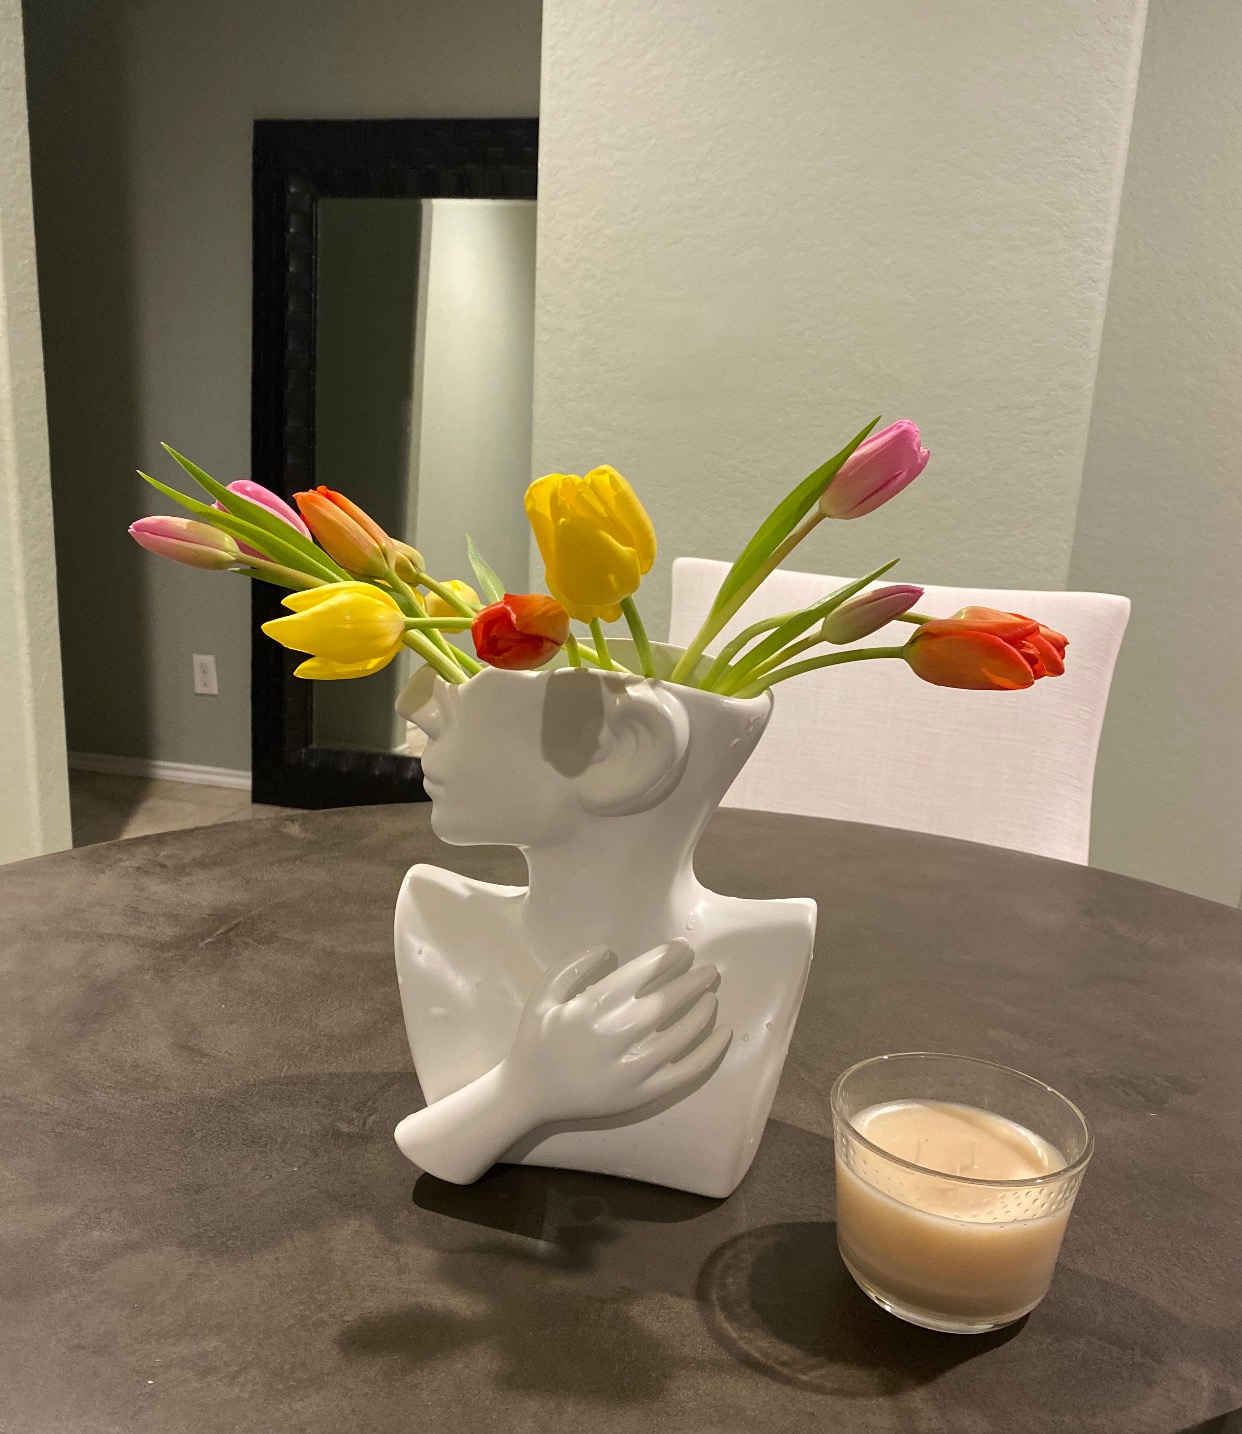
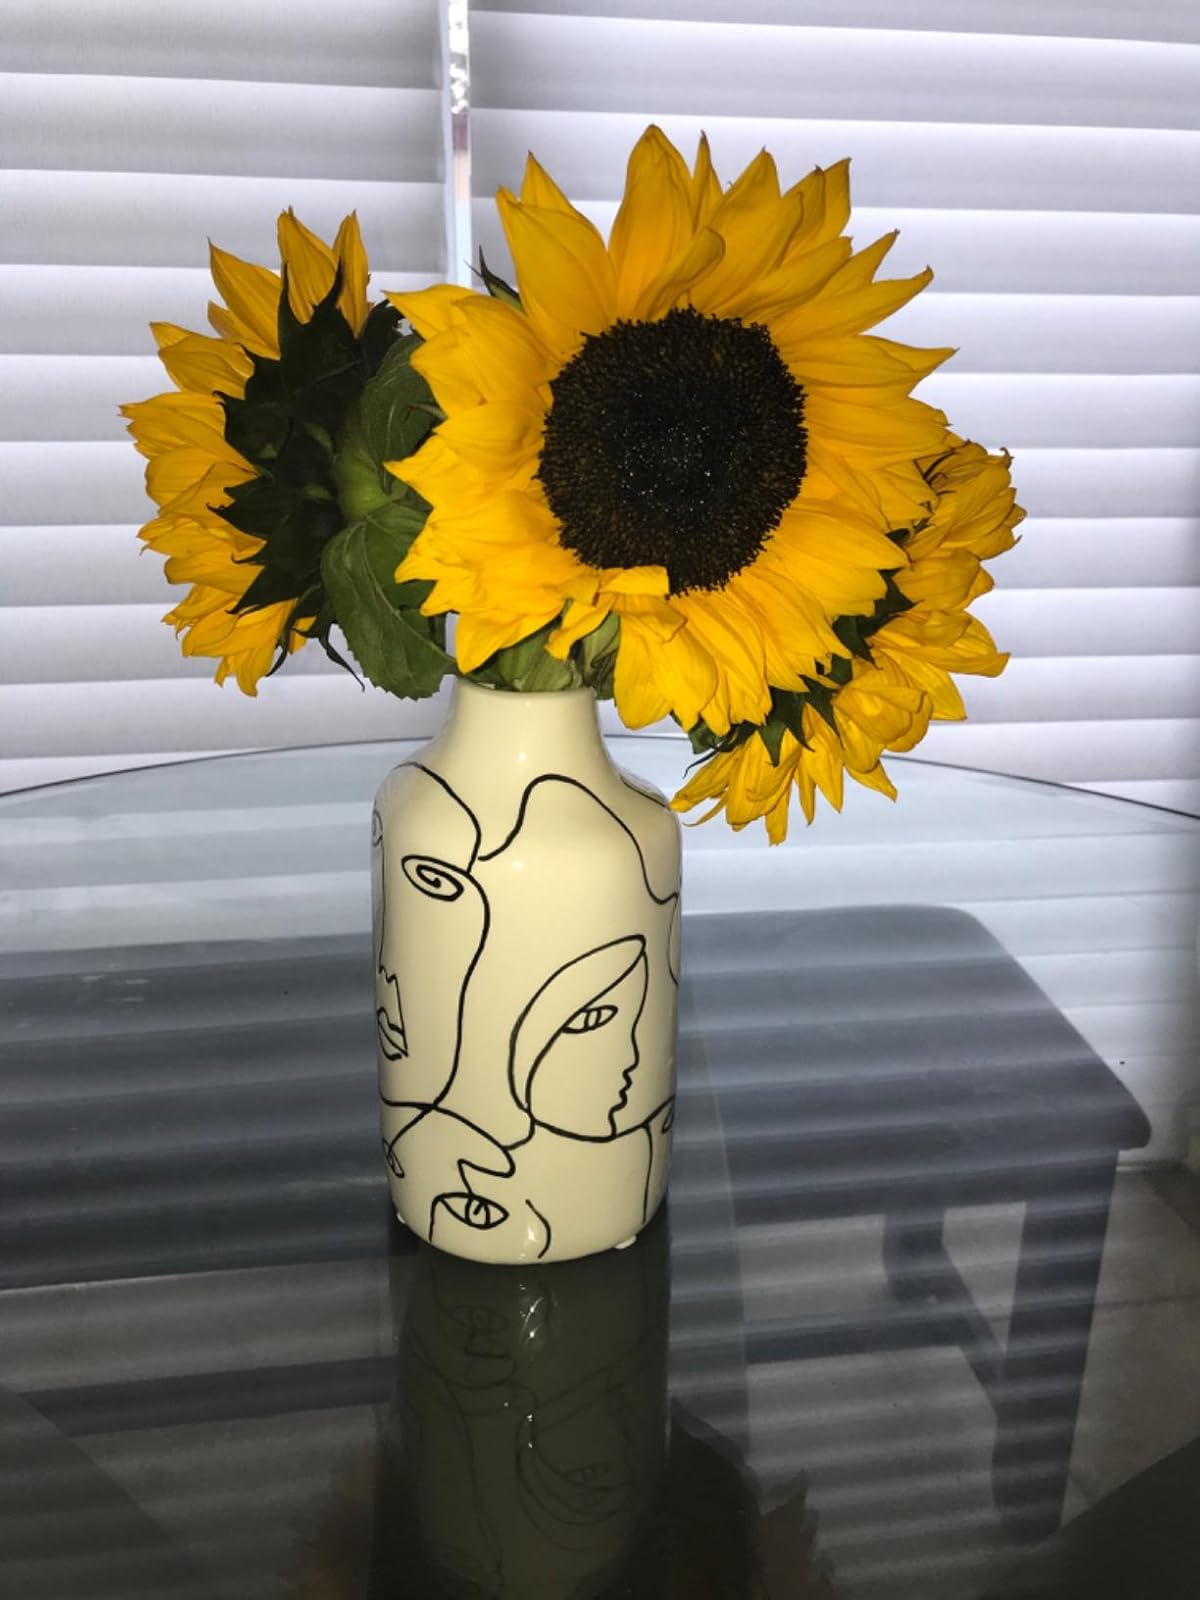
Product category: vase
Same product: no